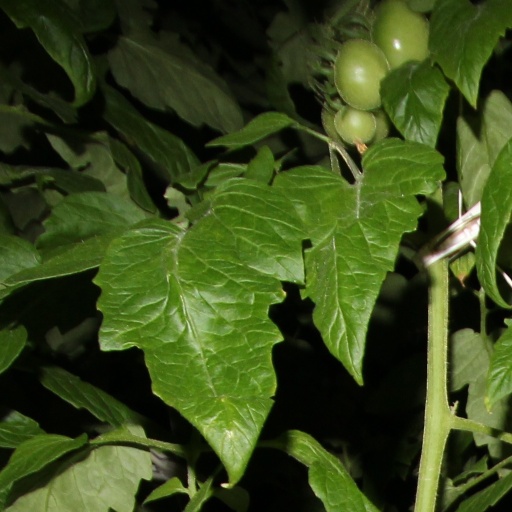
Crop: tomato